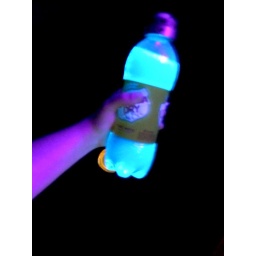
The quinine in tonic water glows under a black light!